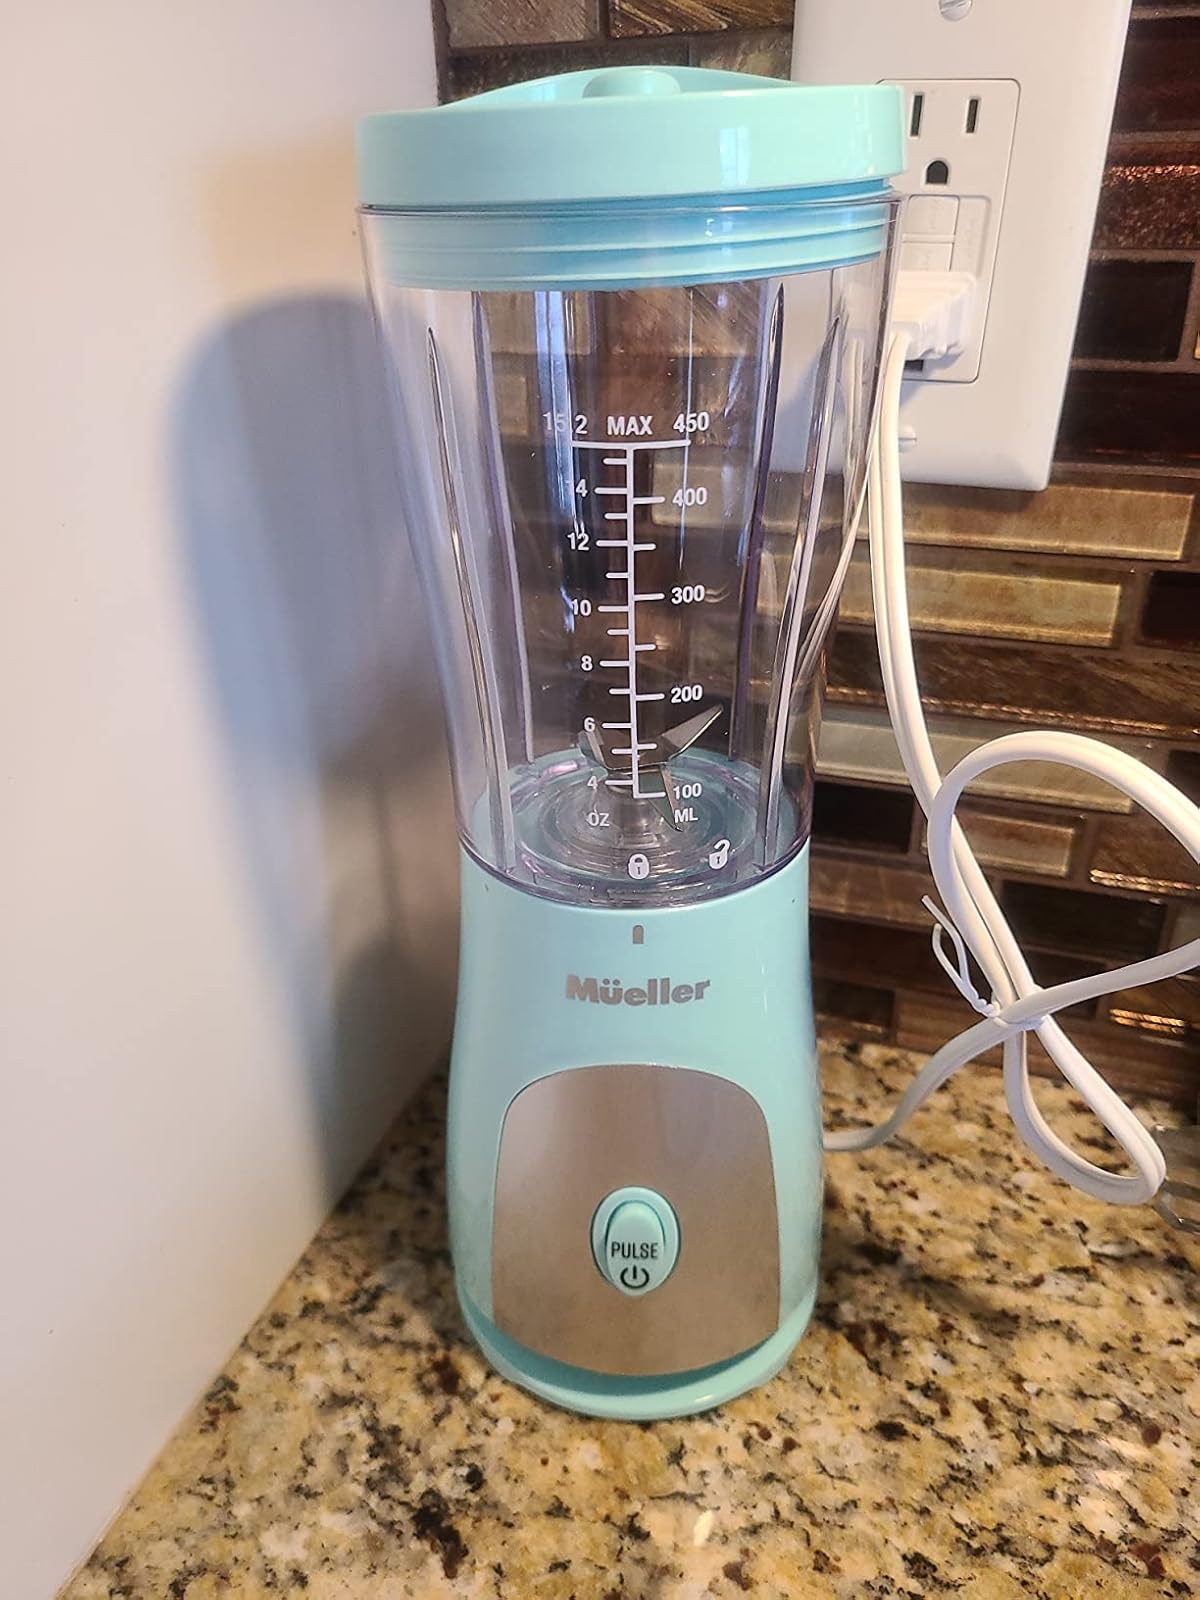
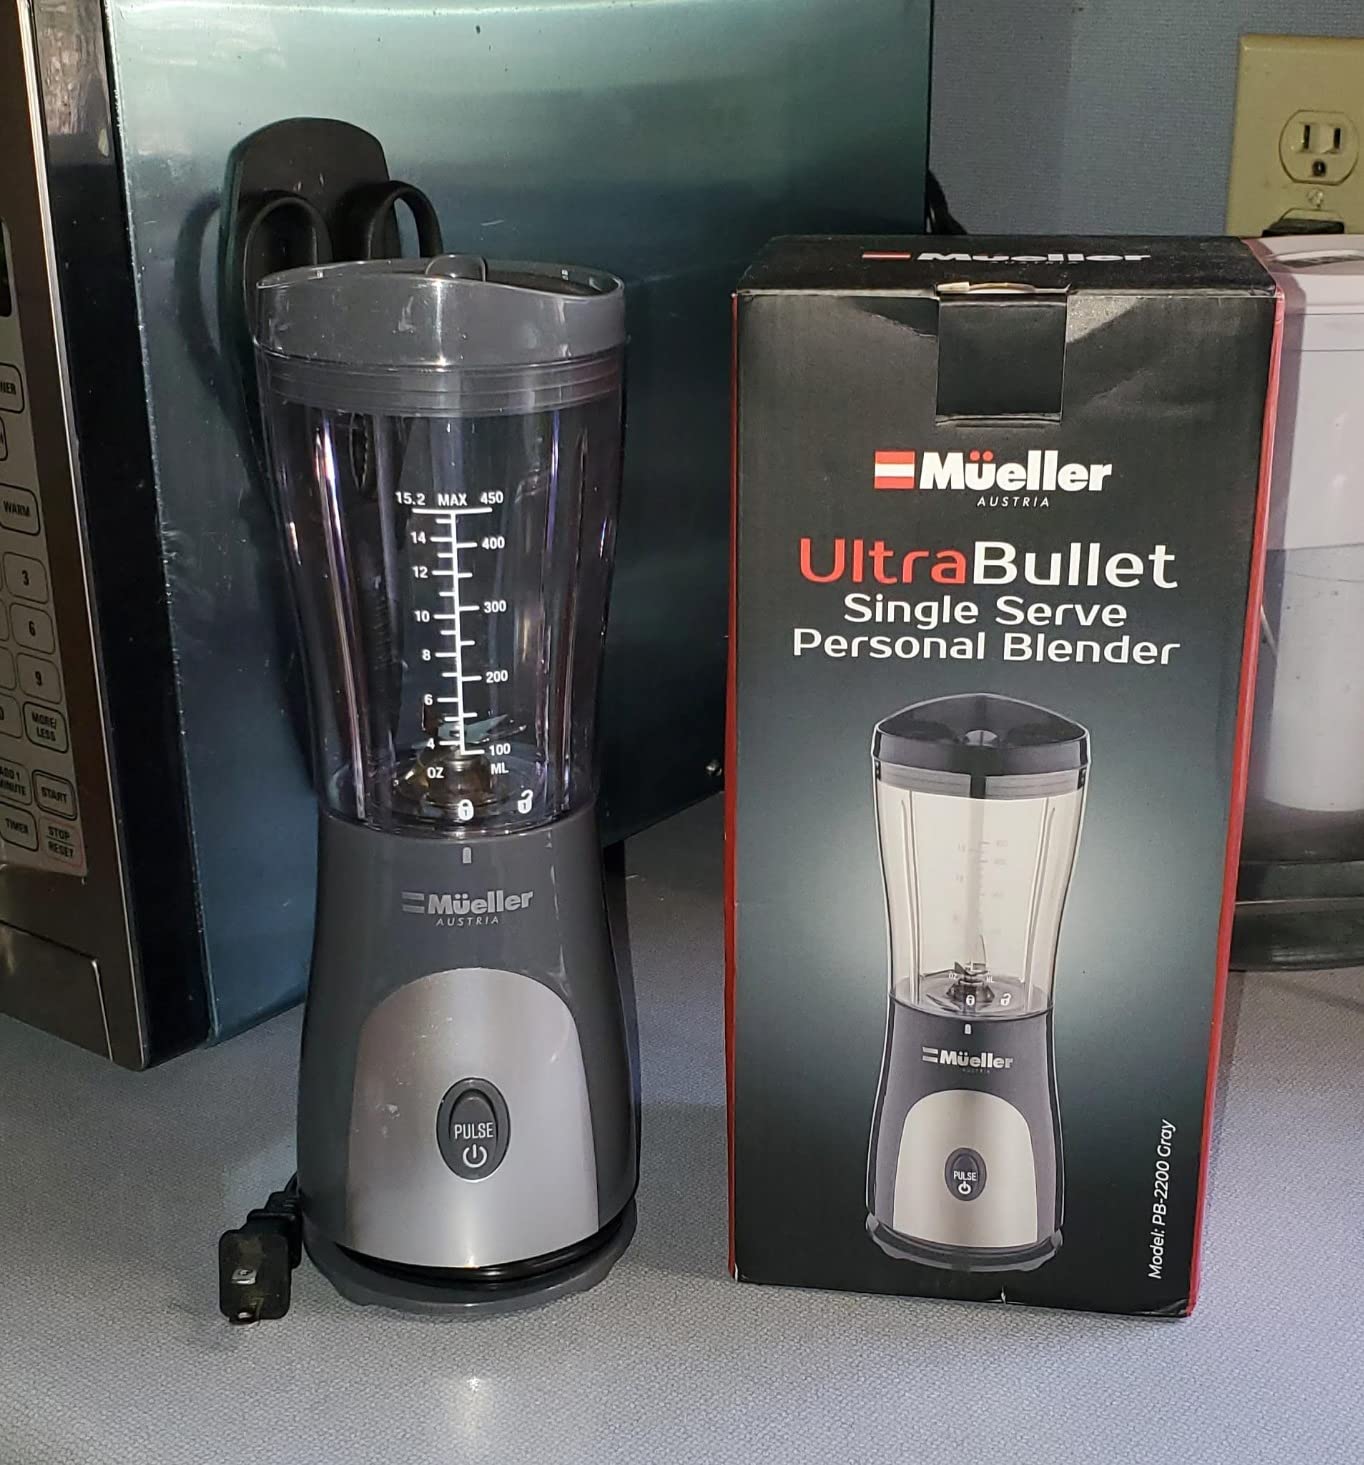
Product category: items_blender
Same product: no